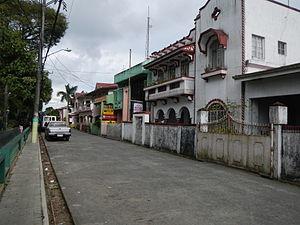
Luisiana est une localité de la province de Laguna, aux Philippines. En 2015, elle compte 19 720 habitants.